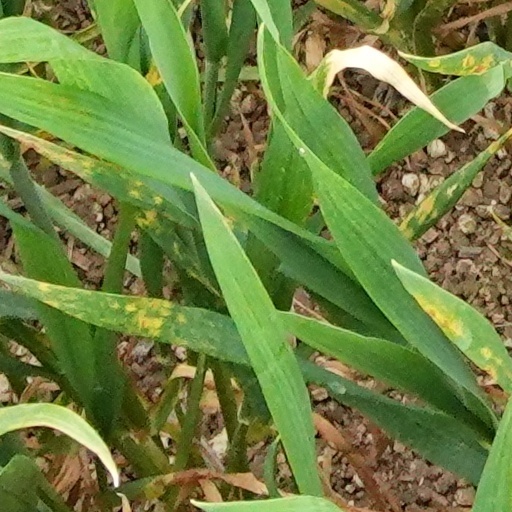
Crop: wheat